Heinrich Ritter von Kogerer

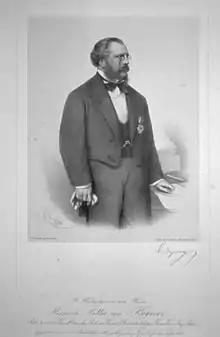
Lithograph of Kogerer by Adolf Dauthage

Heinrich Ritter von Kogerer (18 March 1819 – 20 November 1899) was an Austrian statesman who served as the Imperial and Royal Court Counselor and Director General of the Austro-Hungarian Empire.